Question: Please indicate a possible affordance area of the motorcycle that can be used for sitting on
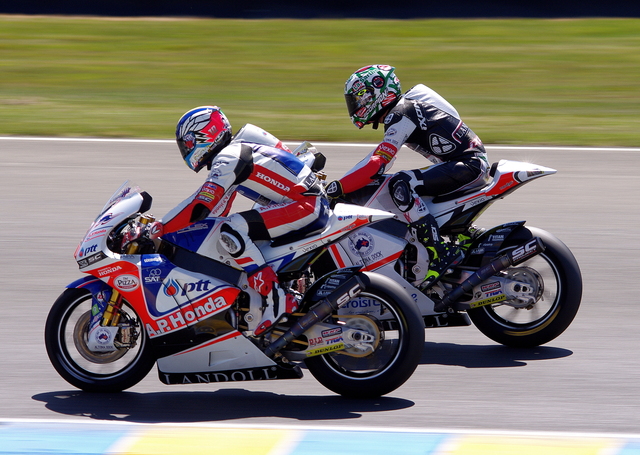
Answer: [200.5, 212, 349.5, 264]